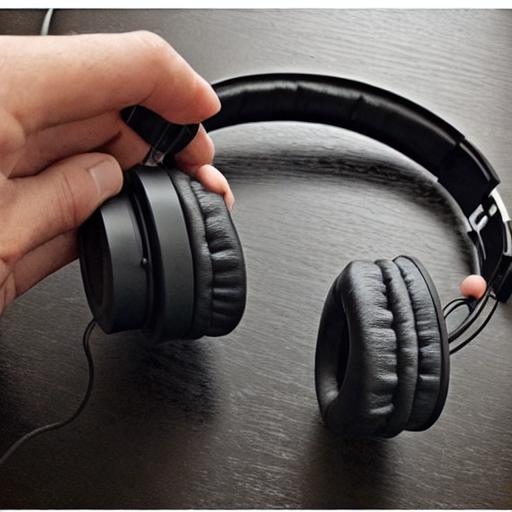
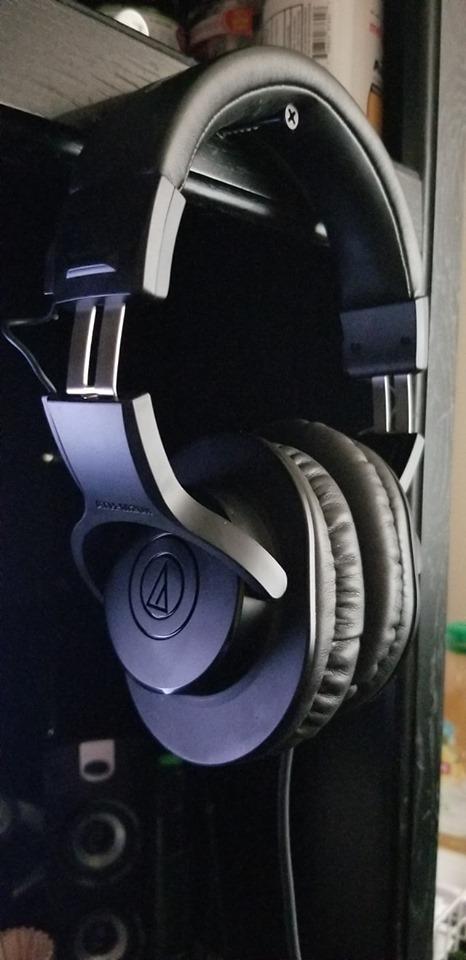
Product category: headphones
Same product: no